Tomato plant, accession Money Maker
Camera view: horizontal (90 deg, fisheye); turntable rotation: 0 degrees
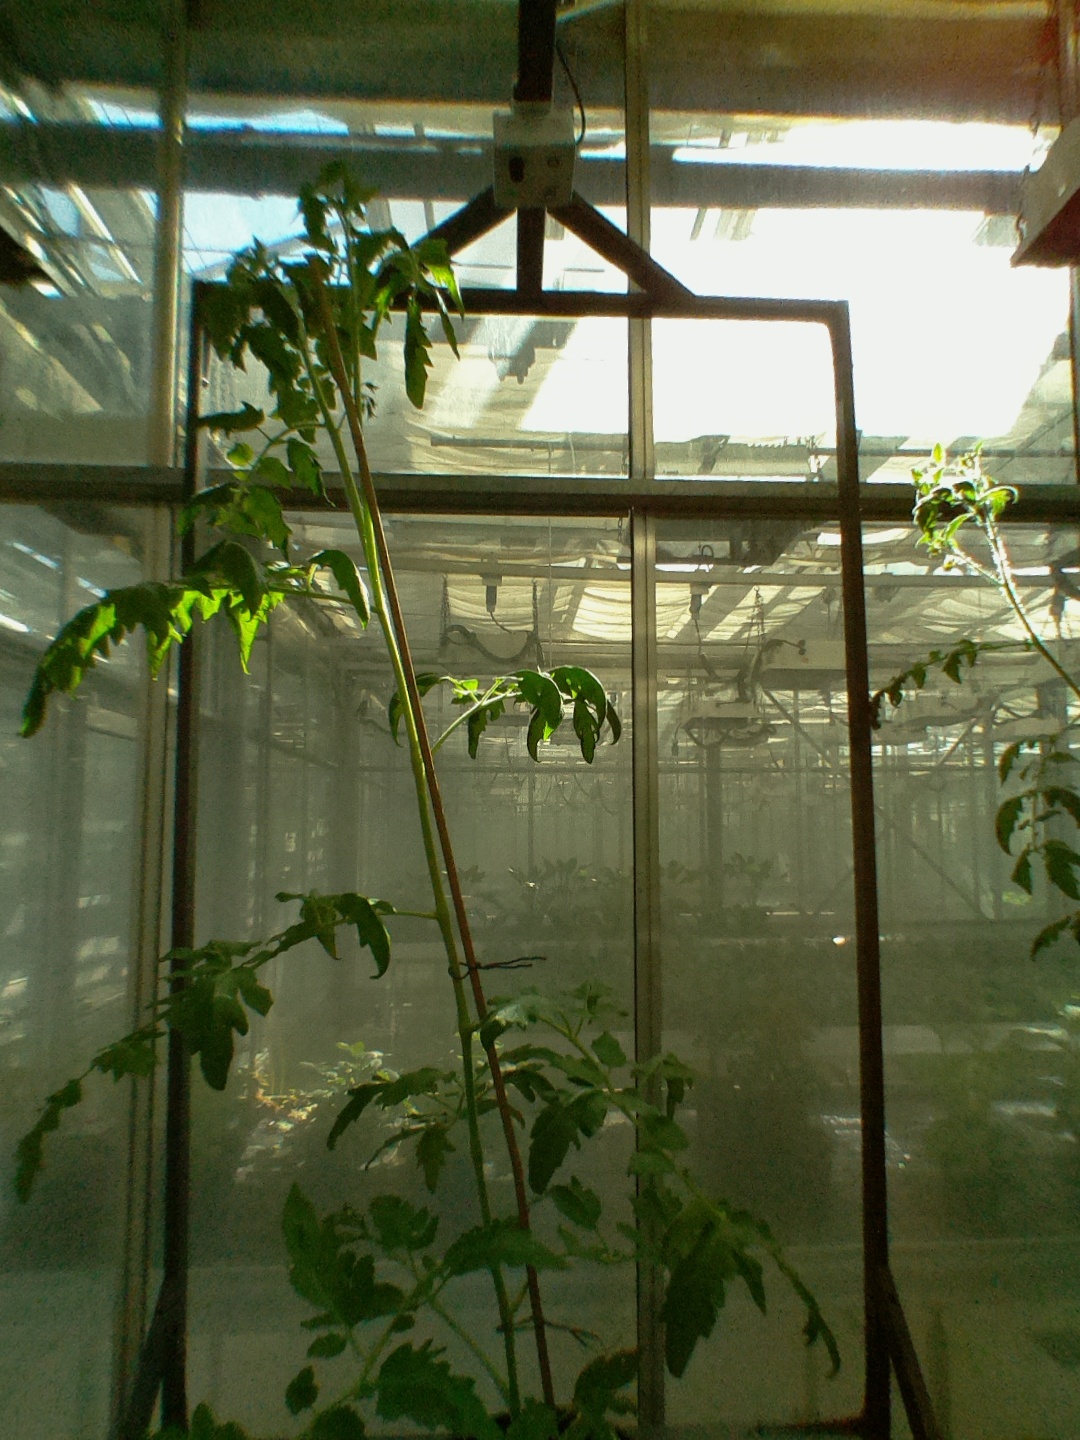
BBCH growth stage 53: 3 inflorescences visible